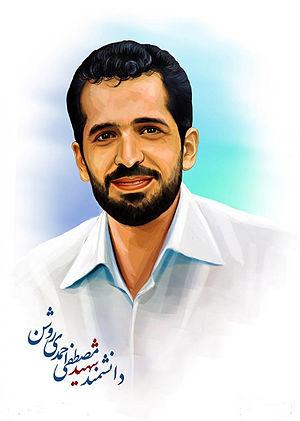
Mostafa Ahmadi Roshan, né à Hamadan en 1979 et mort le 11 janvier 2012 à Téhéran, était le directeur adjoint pour les affaires commerciales de la centrale nucléaire de Natanz, principal site d'enrichissement d'uranium du pays, qui a péri dans l'explosion d'une bombe magnétique placée par un motard sur sa voiture, alors qu'il circulait dans l'est de Téhéran. Il a obtenu une licence en Génie chimique à l'Université de technologie de Sharif.